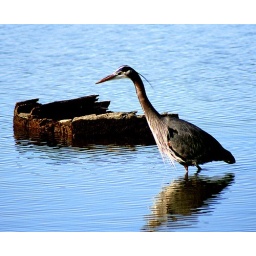
Great blue heron, taken at reifel bird sanctuary in Ladner bc